Question: Please indicate a possible affordance area of the frisbee that can be used for throwing
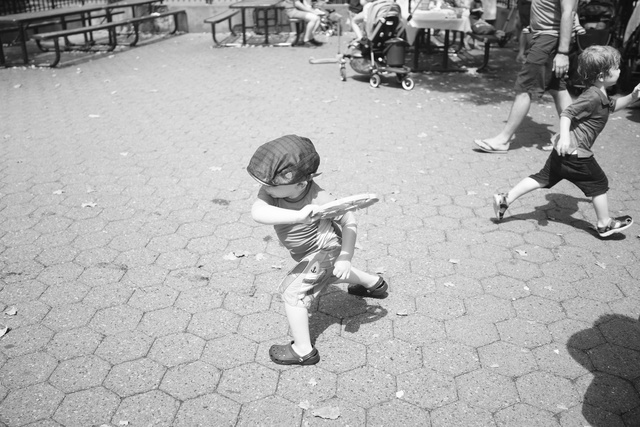
Answer: [299.5, 183, 395.5, 233]